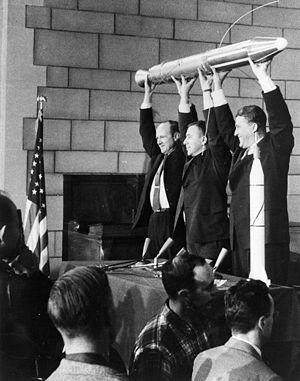
Wernher von Braun est un ingénieur allemand, né le 23 mars 1912 à Wirsitz, en Posnanie, et mort le 16 juin 1977 à Alexandria, en Virginie. Pendant la Seconde Guerre mondiale, il est l'un des principaux ingénieurs qui permettent le vol des fusées allemandes de type V2, le premier missile balistique de l'histoire ; dans l'administration du Troisième Reich, il atteint le grade de SS-Sturmbannführer. Transféré aux États-Unis après la capitulation allemande, il est naturalisé américain en 1955 et joue un rôle majeur dans le développement des fusées, notamment celles qui ont permis la conquête spatiale américaine.
James Alfred Van Allen est un physicien et astronome américain qui étudia les propriétés des confins de l'atmosphère, notamment sur les propriétés magnétiques.